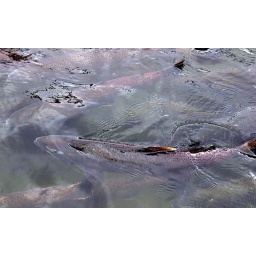
The river is thick with returning fish below the dam.